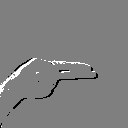
ASL letter: h